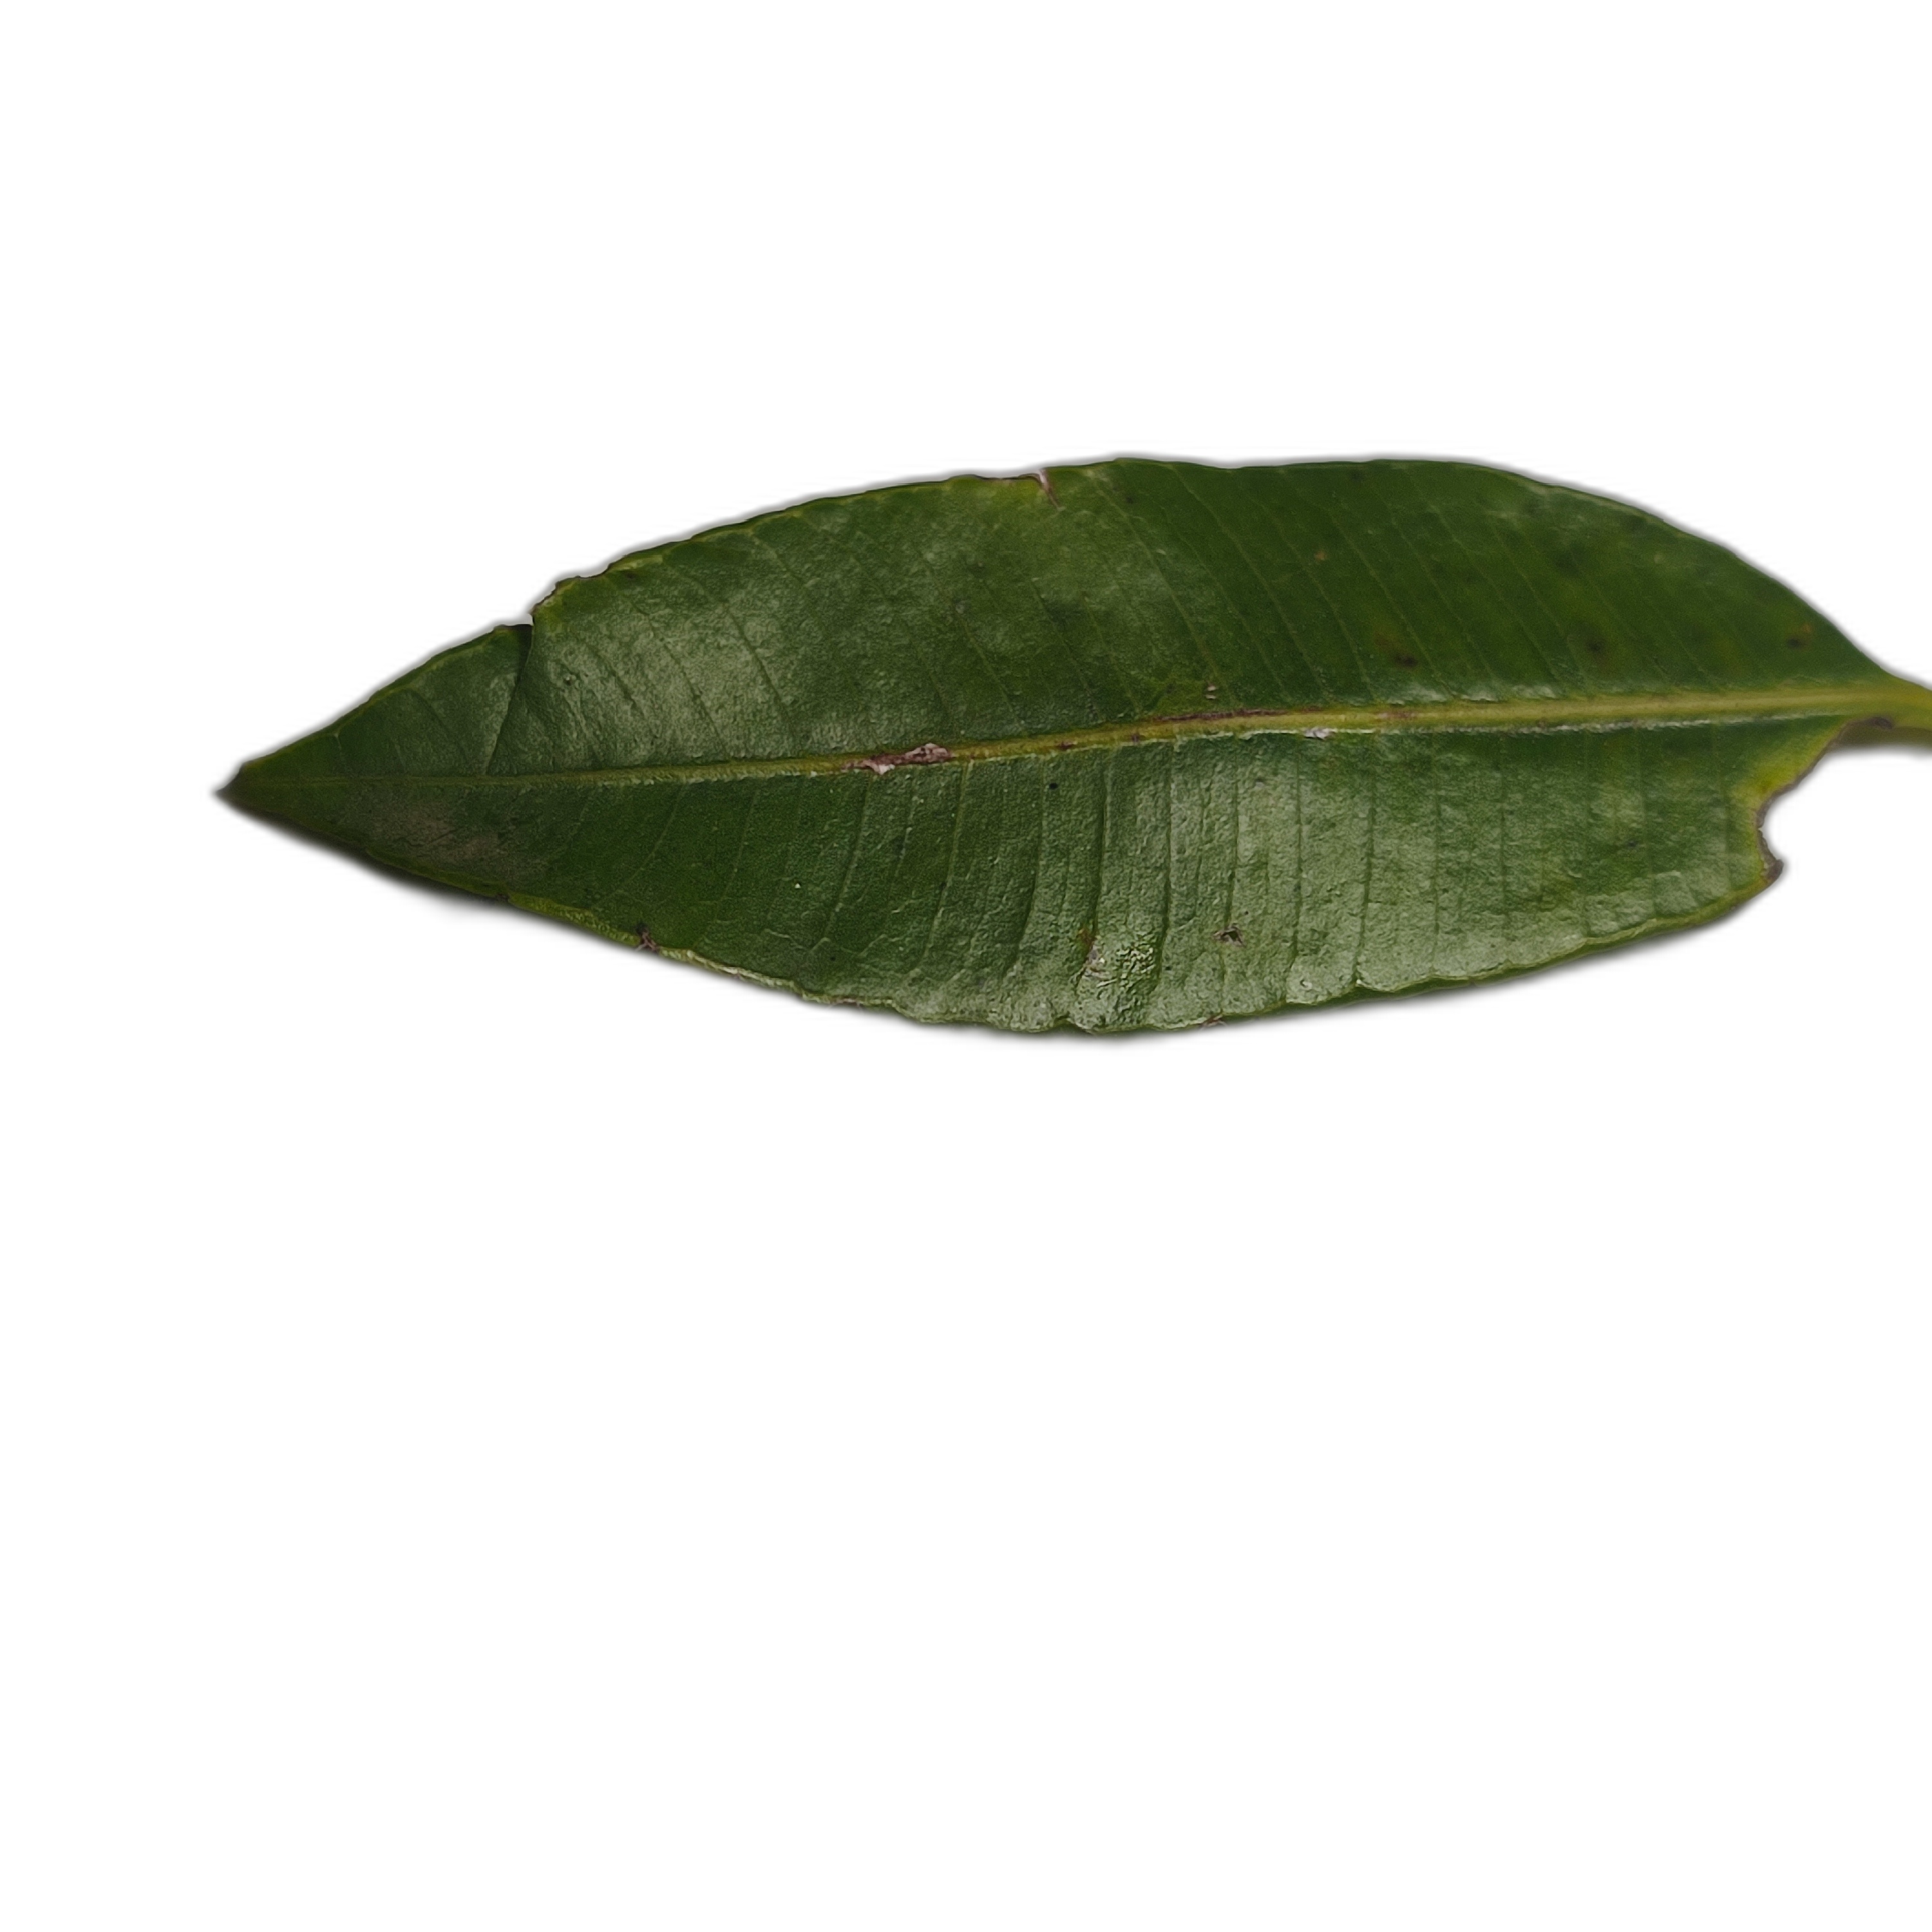
Label: healthy